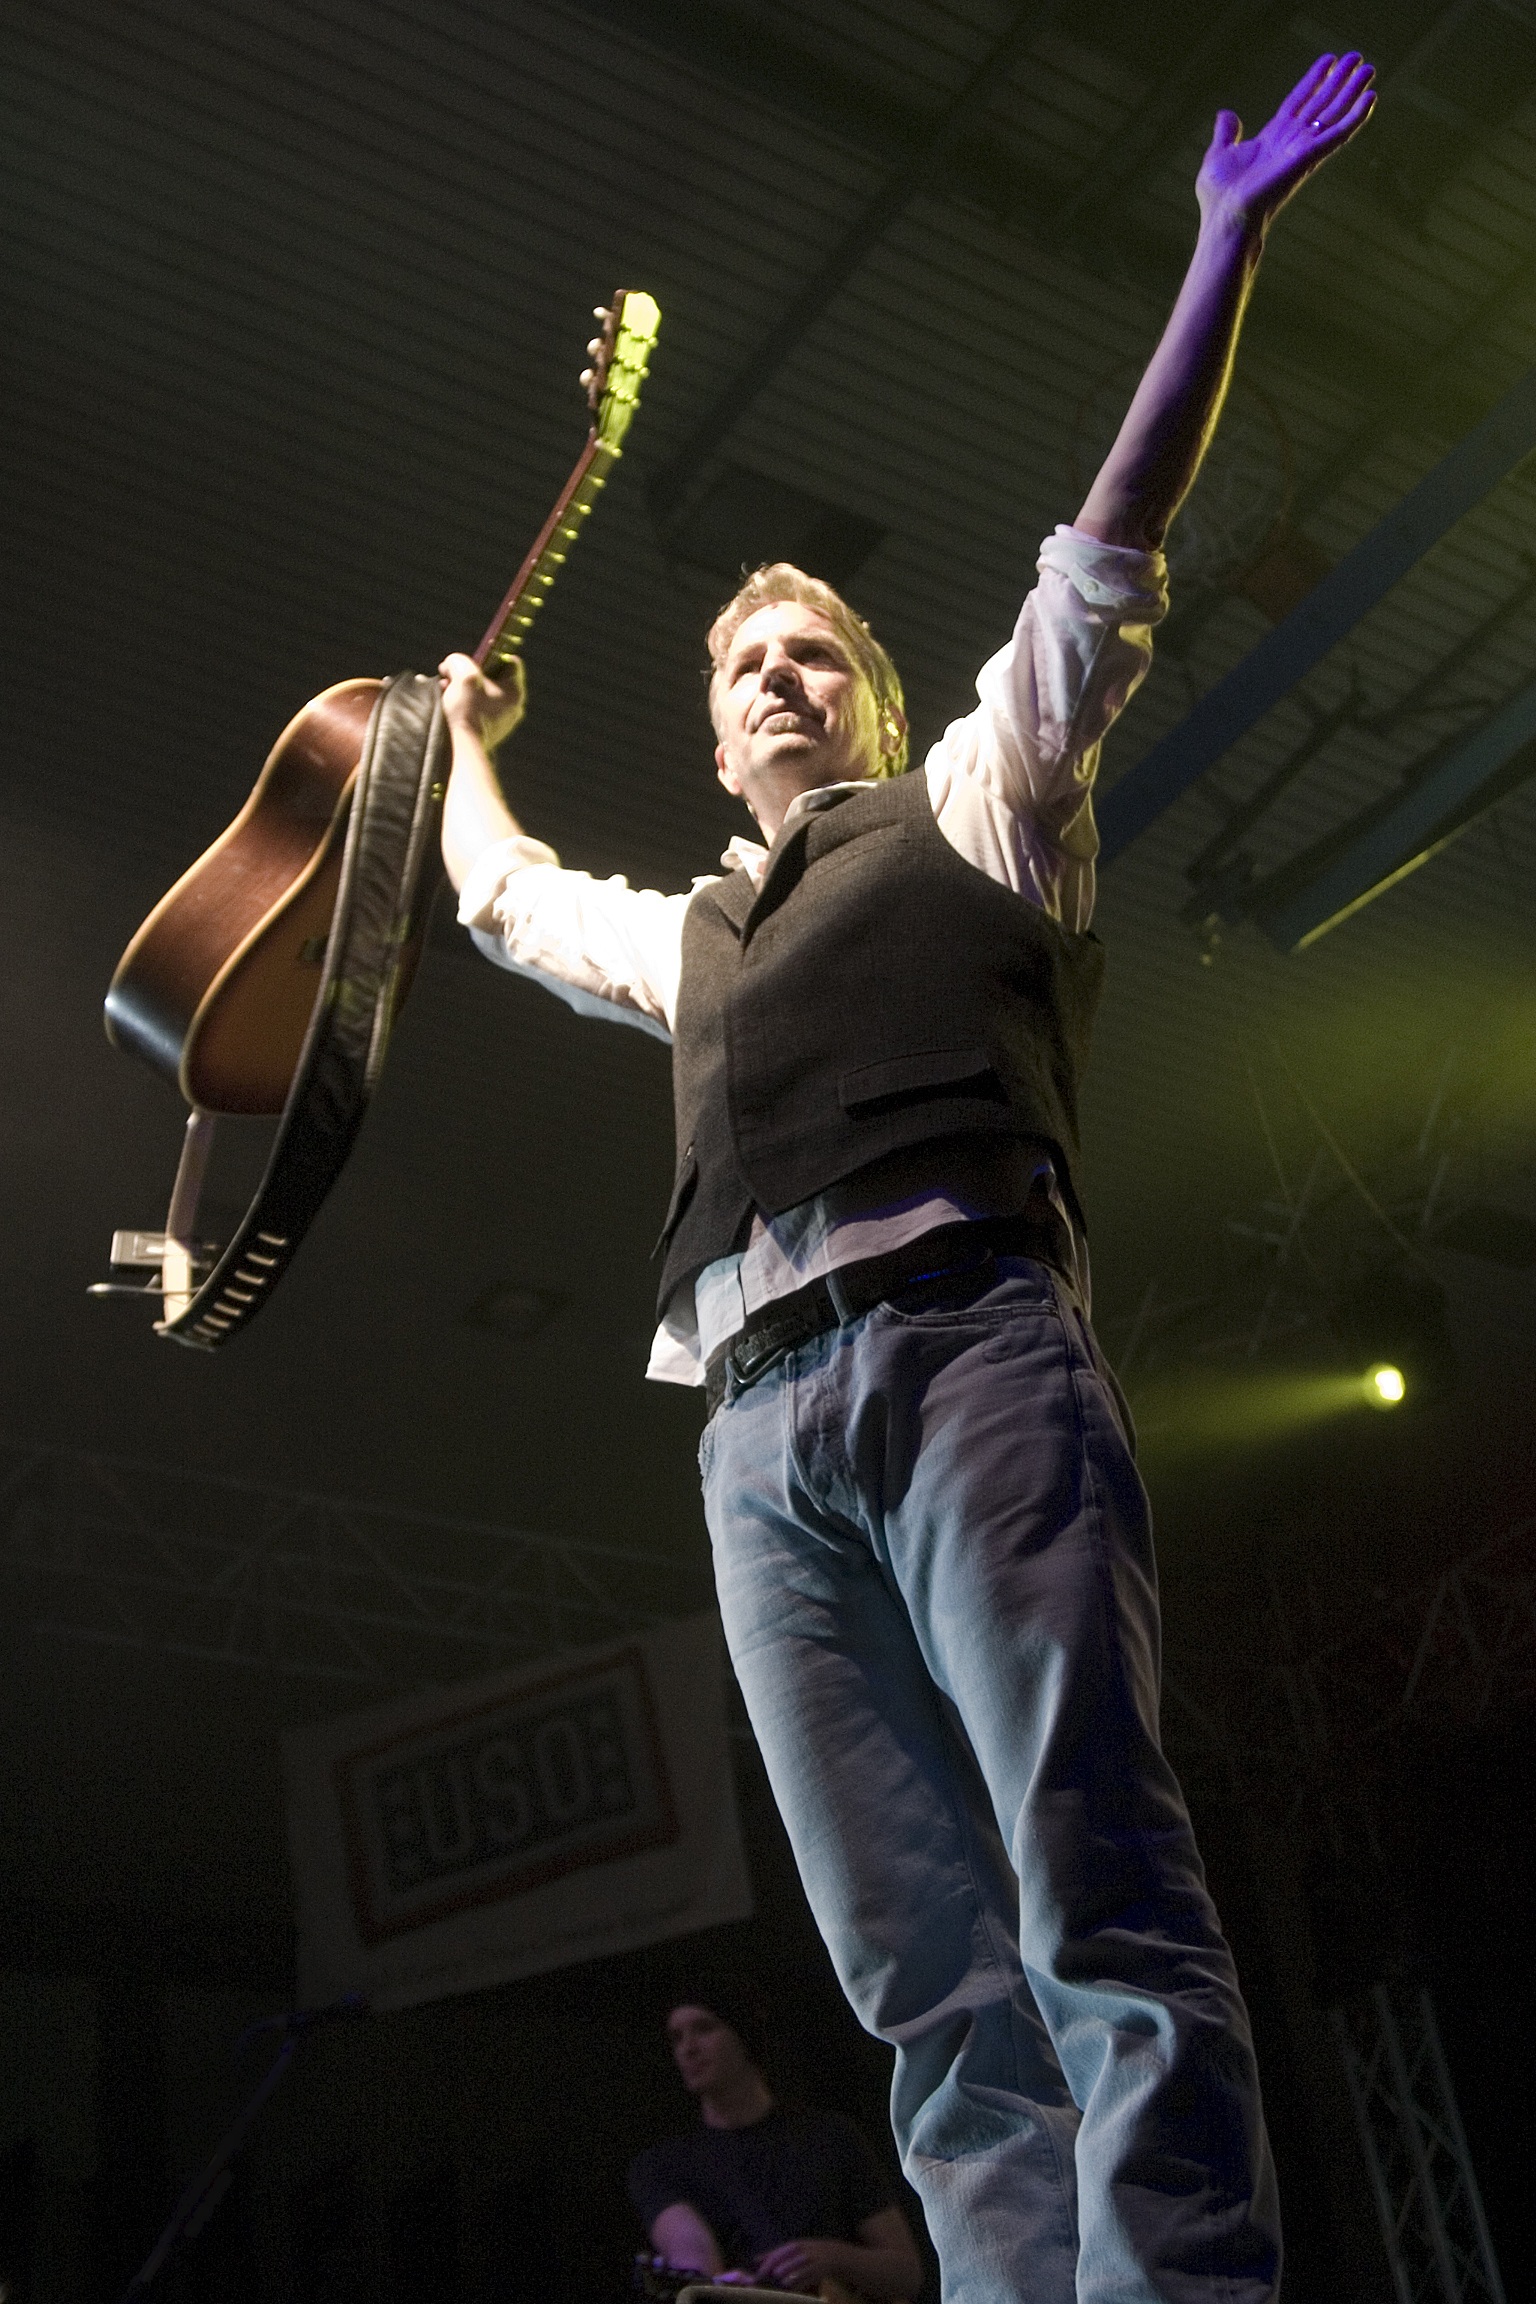
music, play, guitar, hollywood, concert, singer, show, instrument, artist, performer, musician, performance art, stage, performance, bassist, singing, event, guitarist, awards, entertainment, actor, kevin, performing arts, producer, entertainer, costner